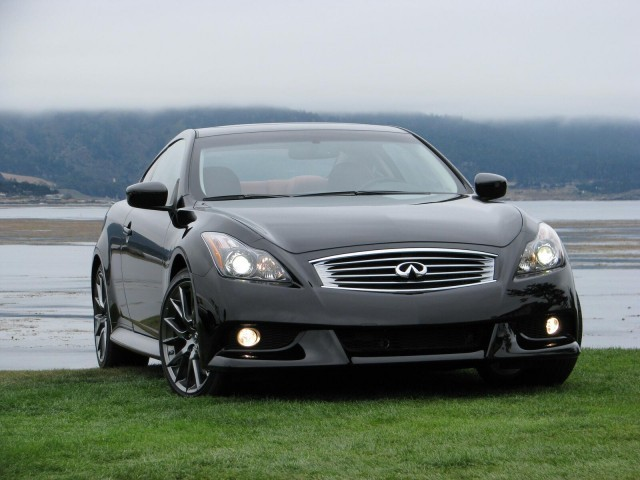
Car model: 2012 Infiniti G Coupe IPL